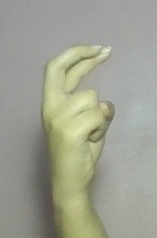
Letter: zay